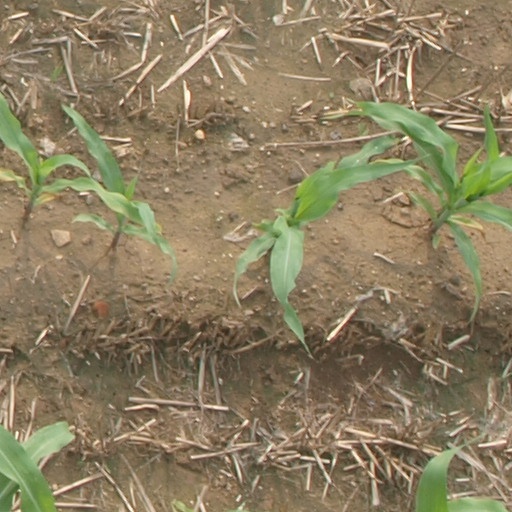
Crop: maize; corn